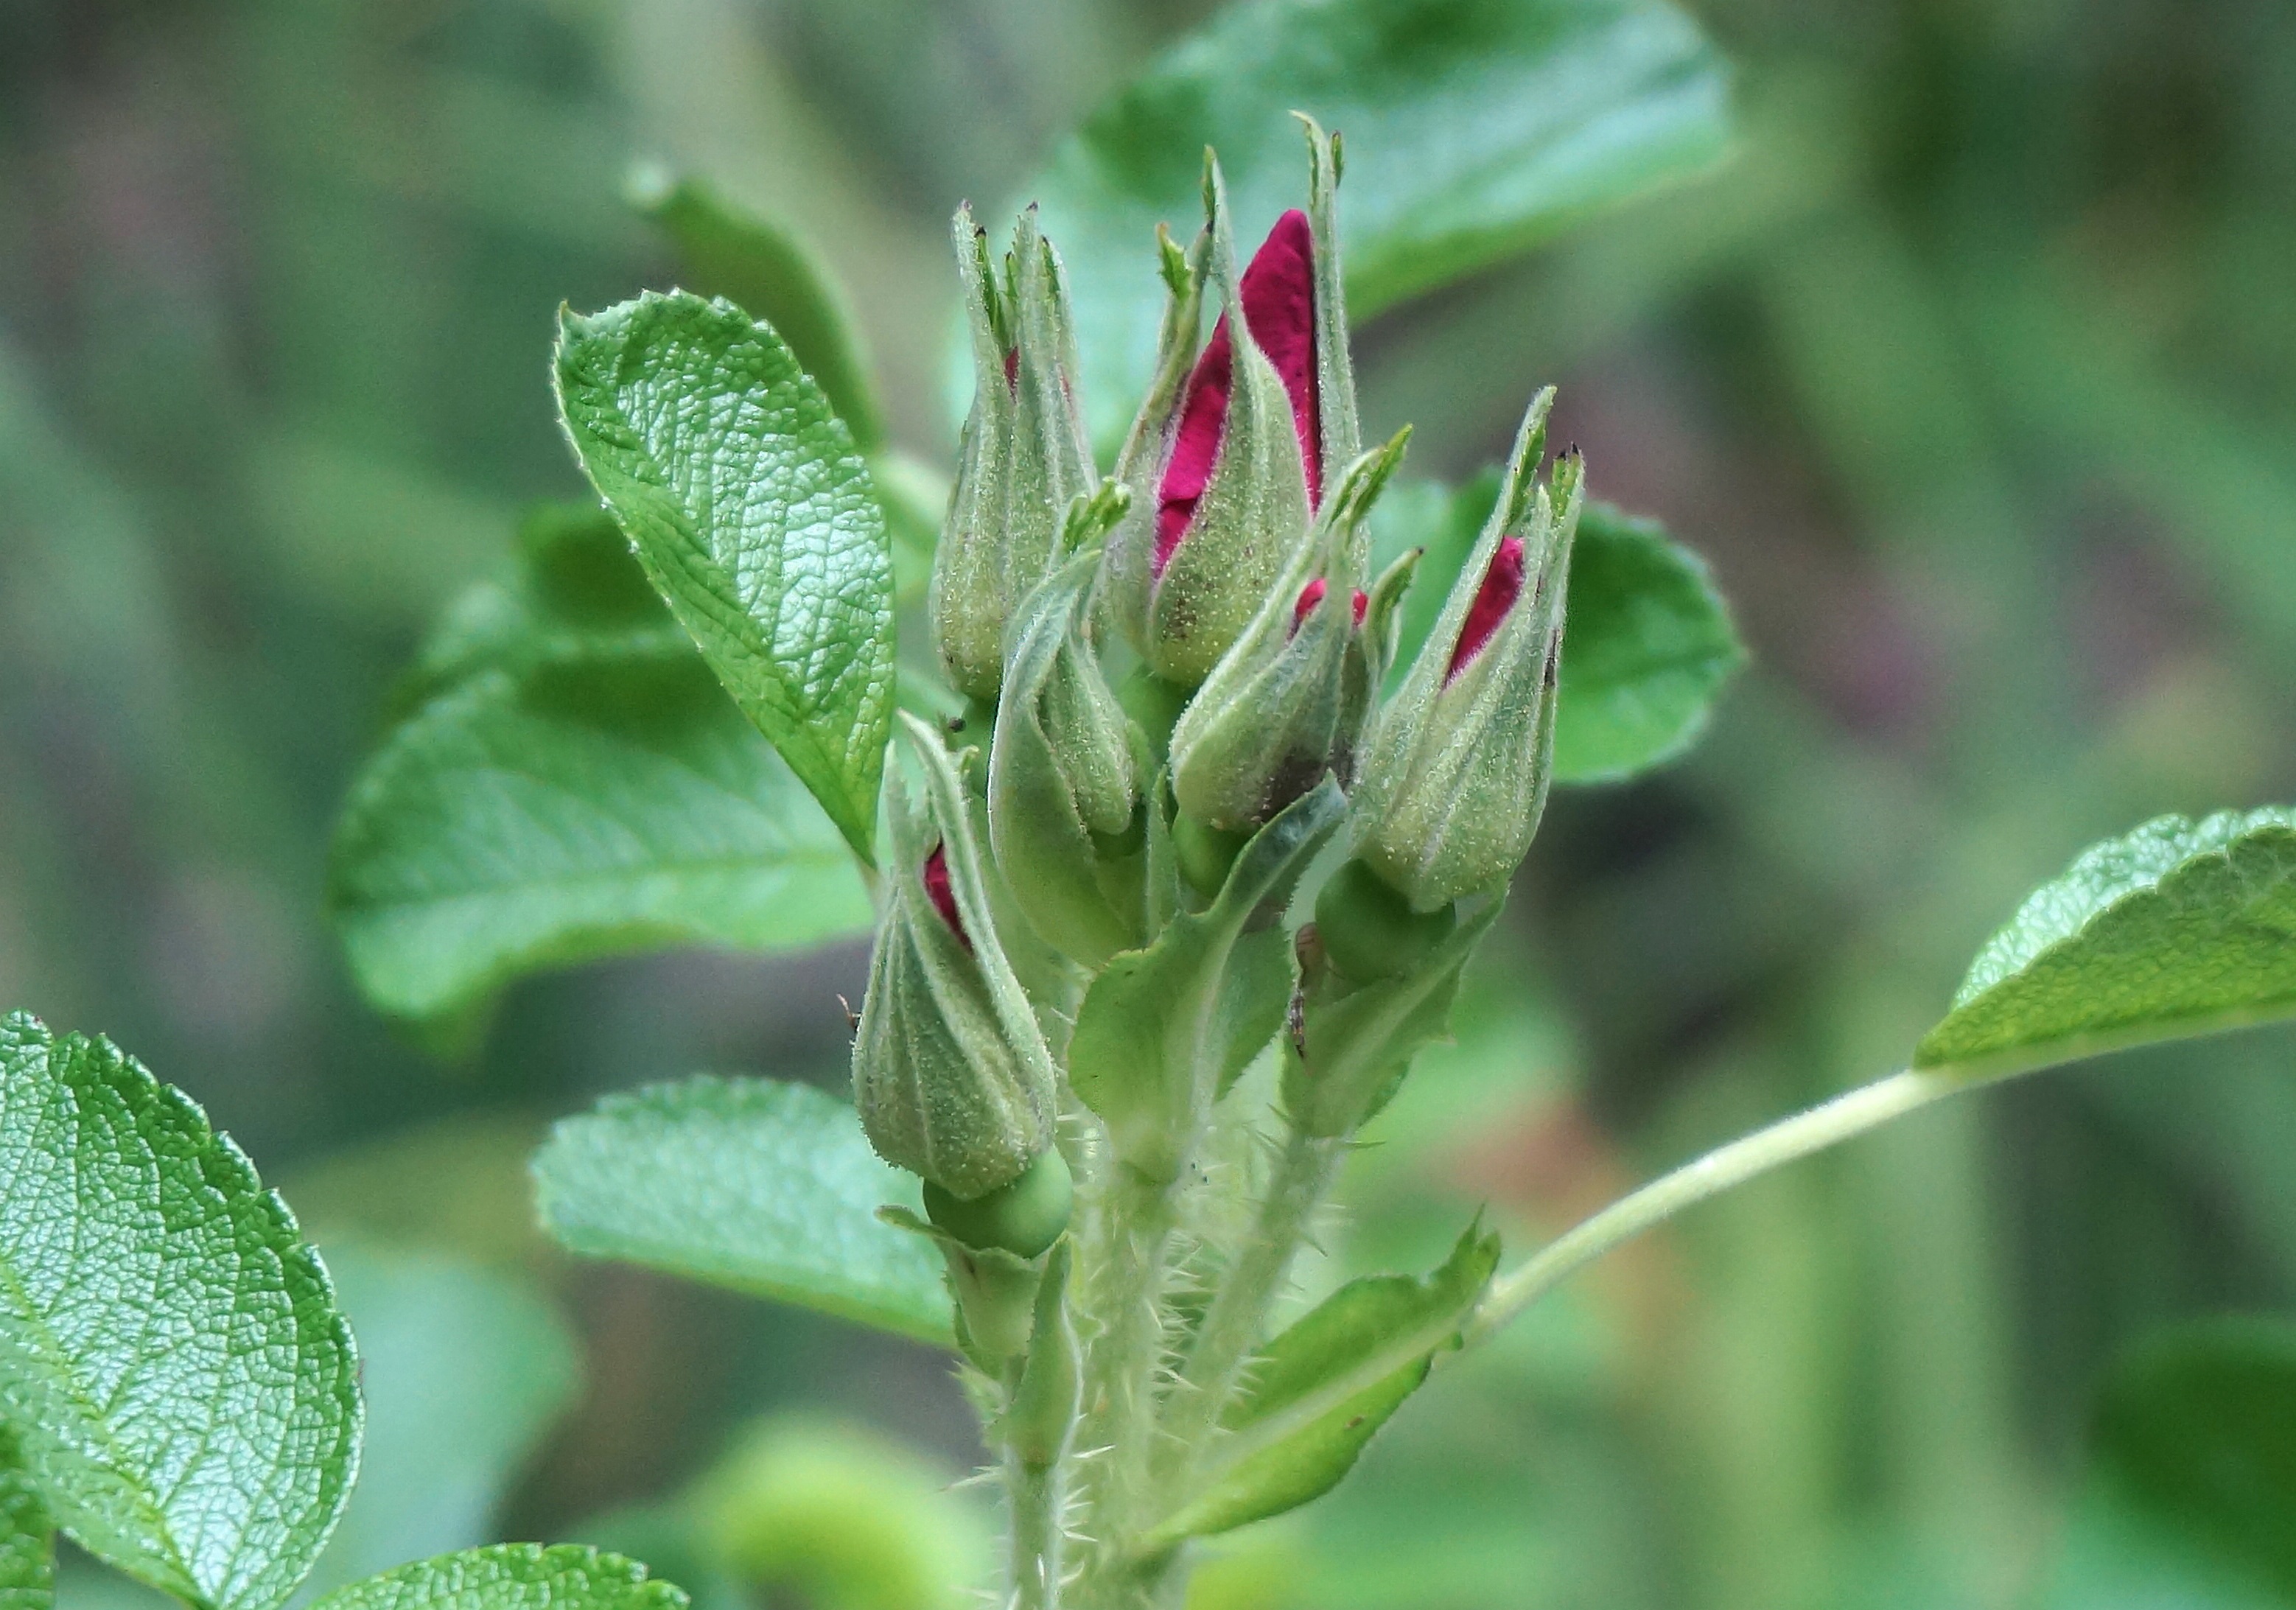
nature, blossom, plant, leaf, flower, bloom, rose, red, herb, produce, garden, flora, wildflower, shrub, buds, macro photography, flowering plant, rose bud cluster, annual plant, land plant